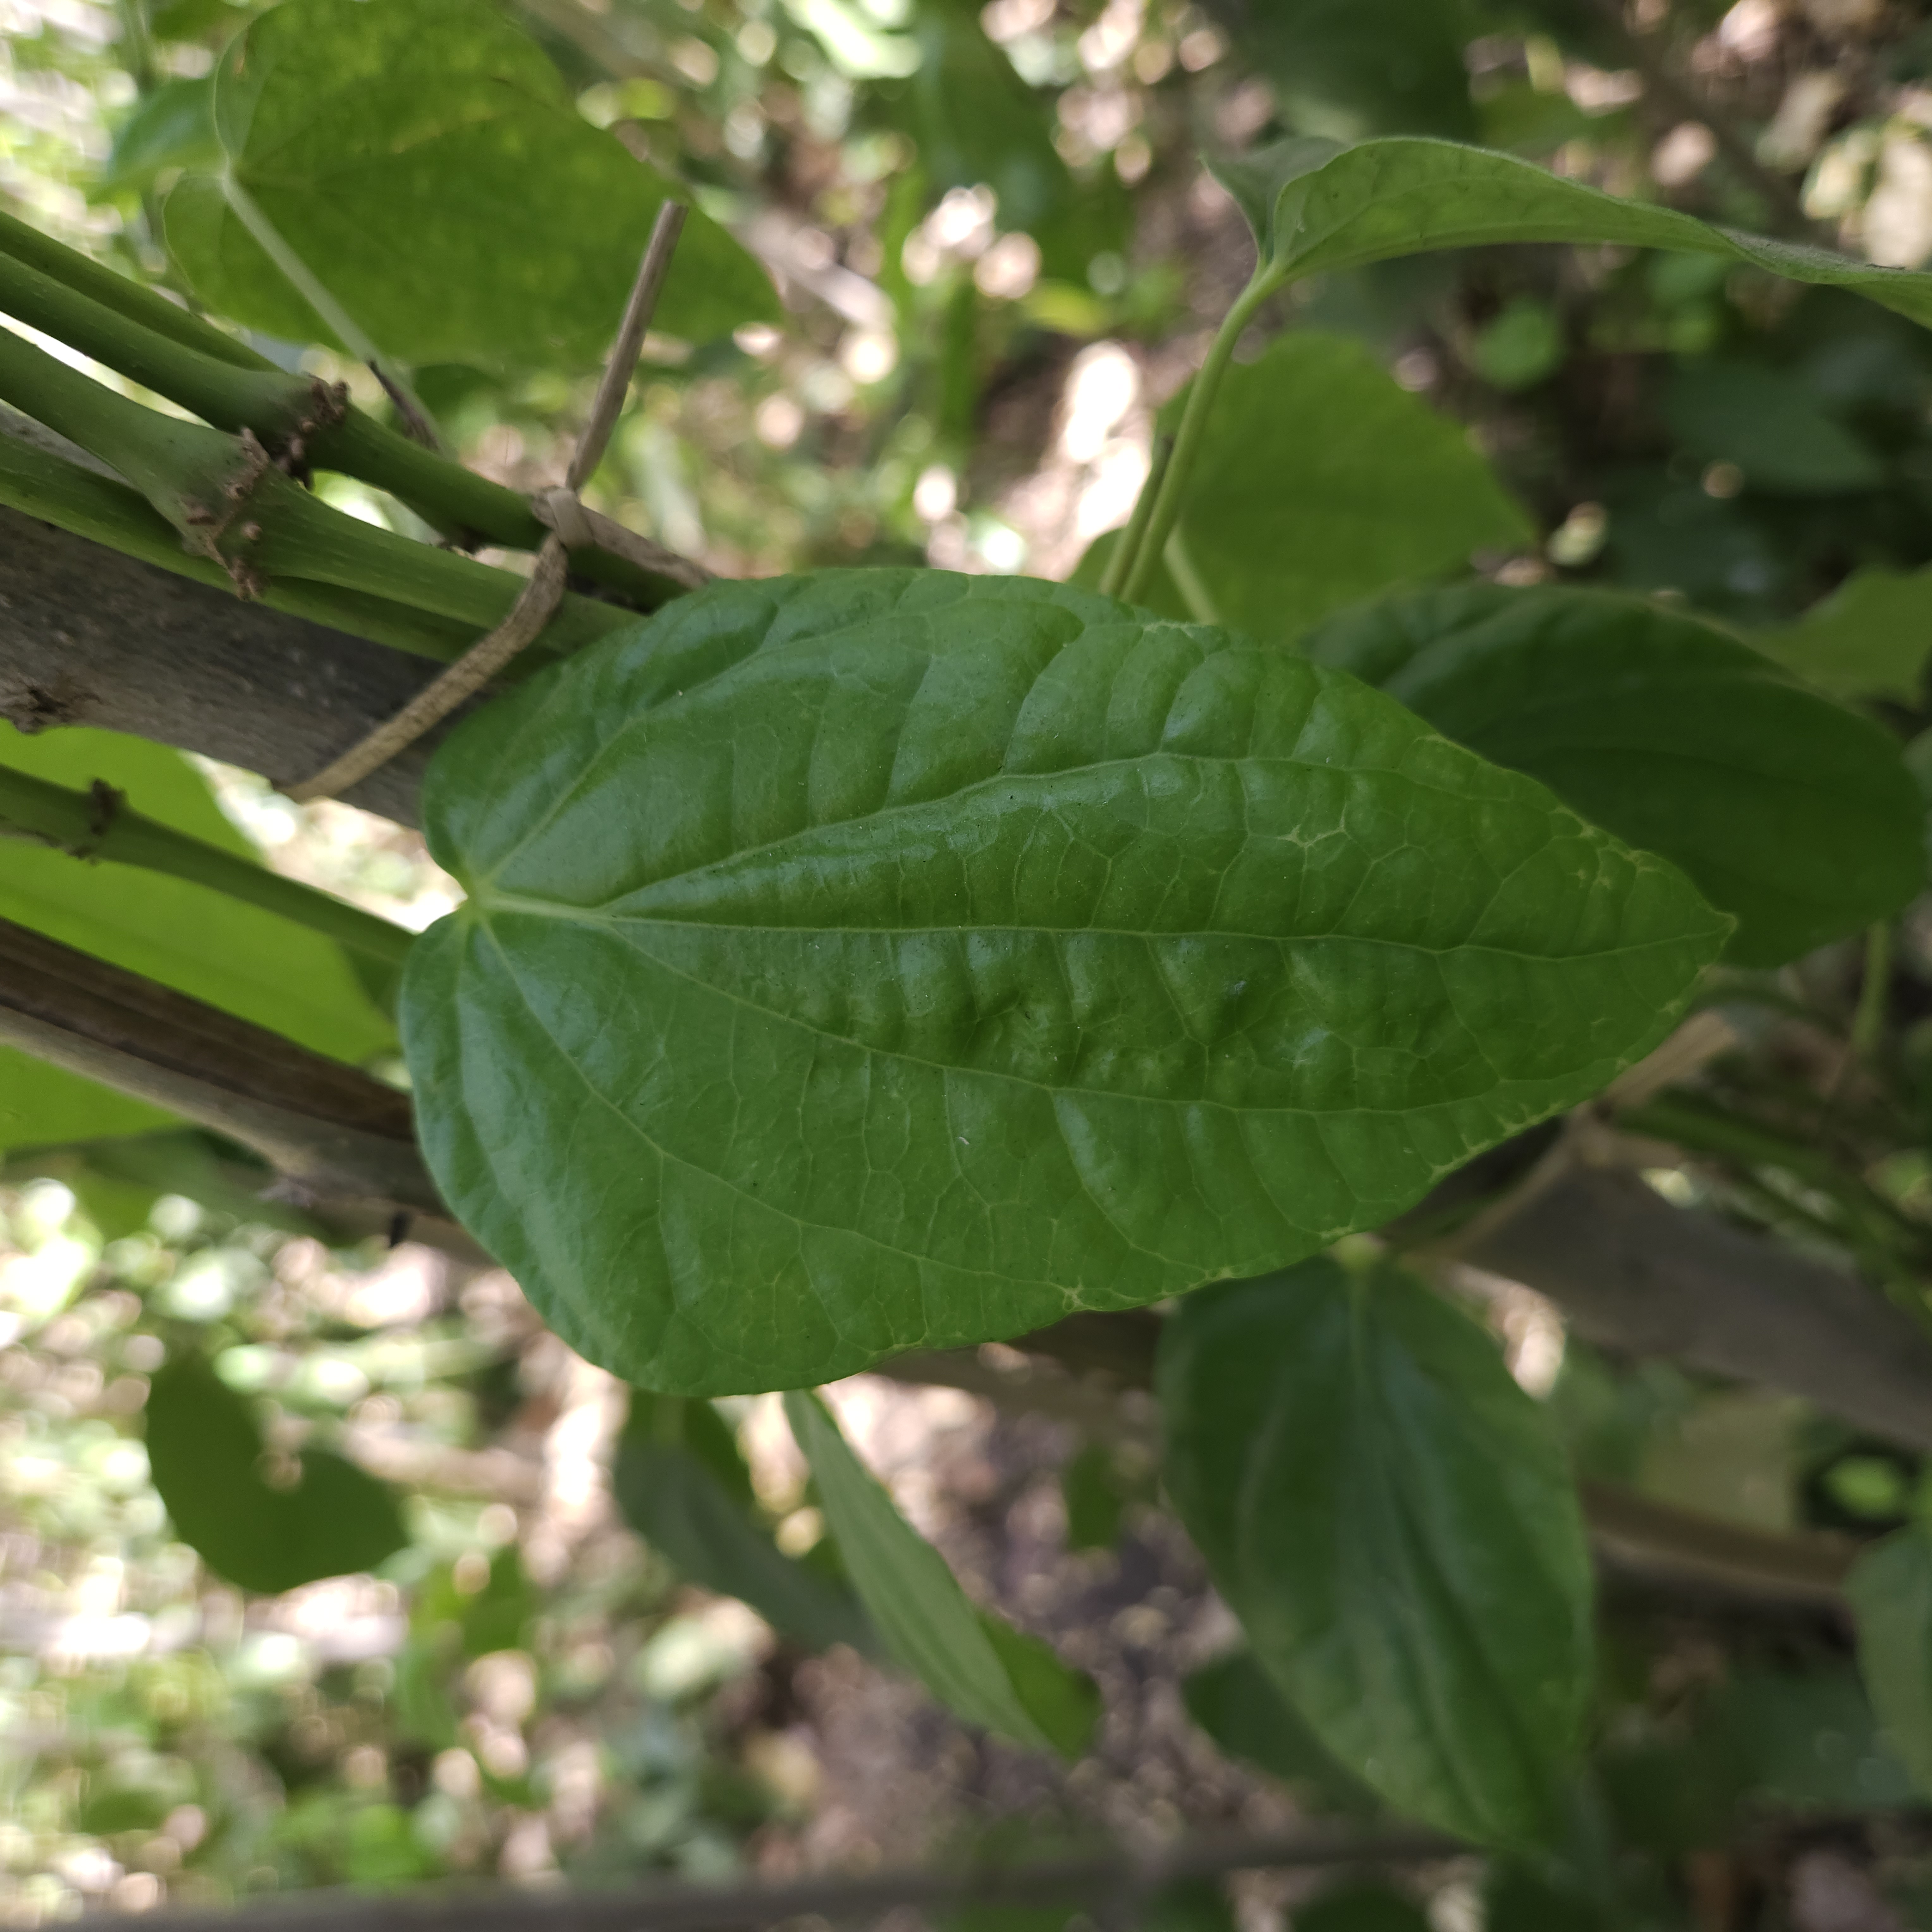
Label: Healthy